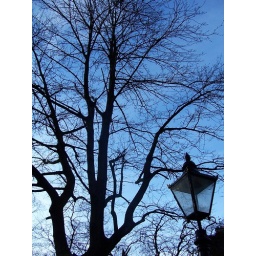
i liked the way the tree and lamp were contrasted with the shades of blue in the twilight